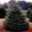
Label: pine_tree